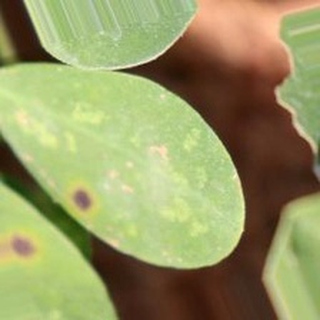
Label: groundnut_early_leaf_spot